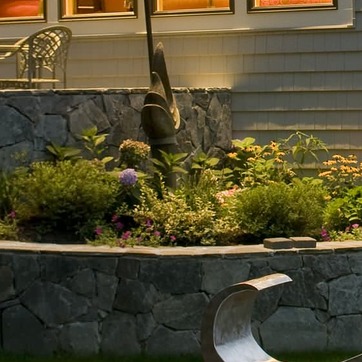
Material: foliage